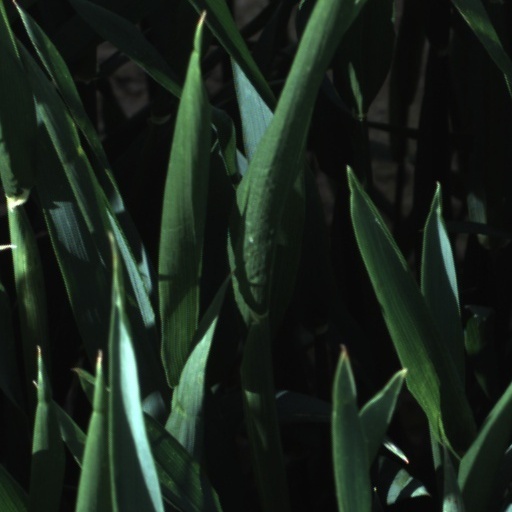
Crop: wheat